Julius Euting

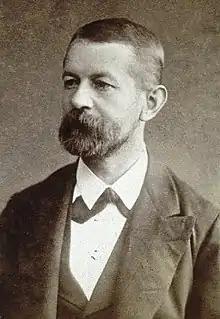

Julius Euting (11 July 1839 – 2 January 1913) was a German Orientalist.